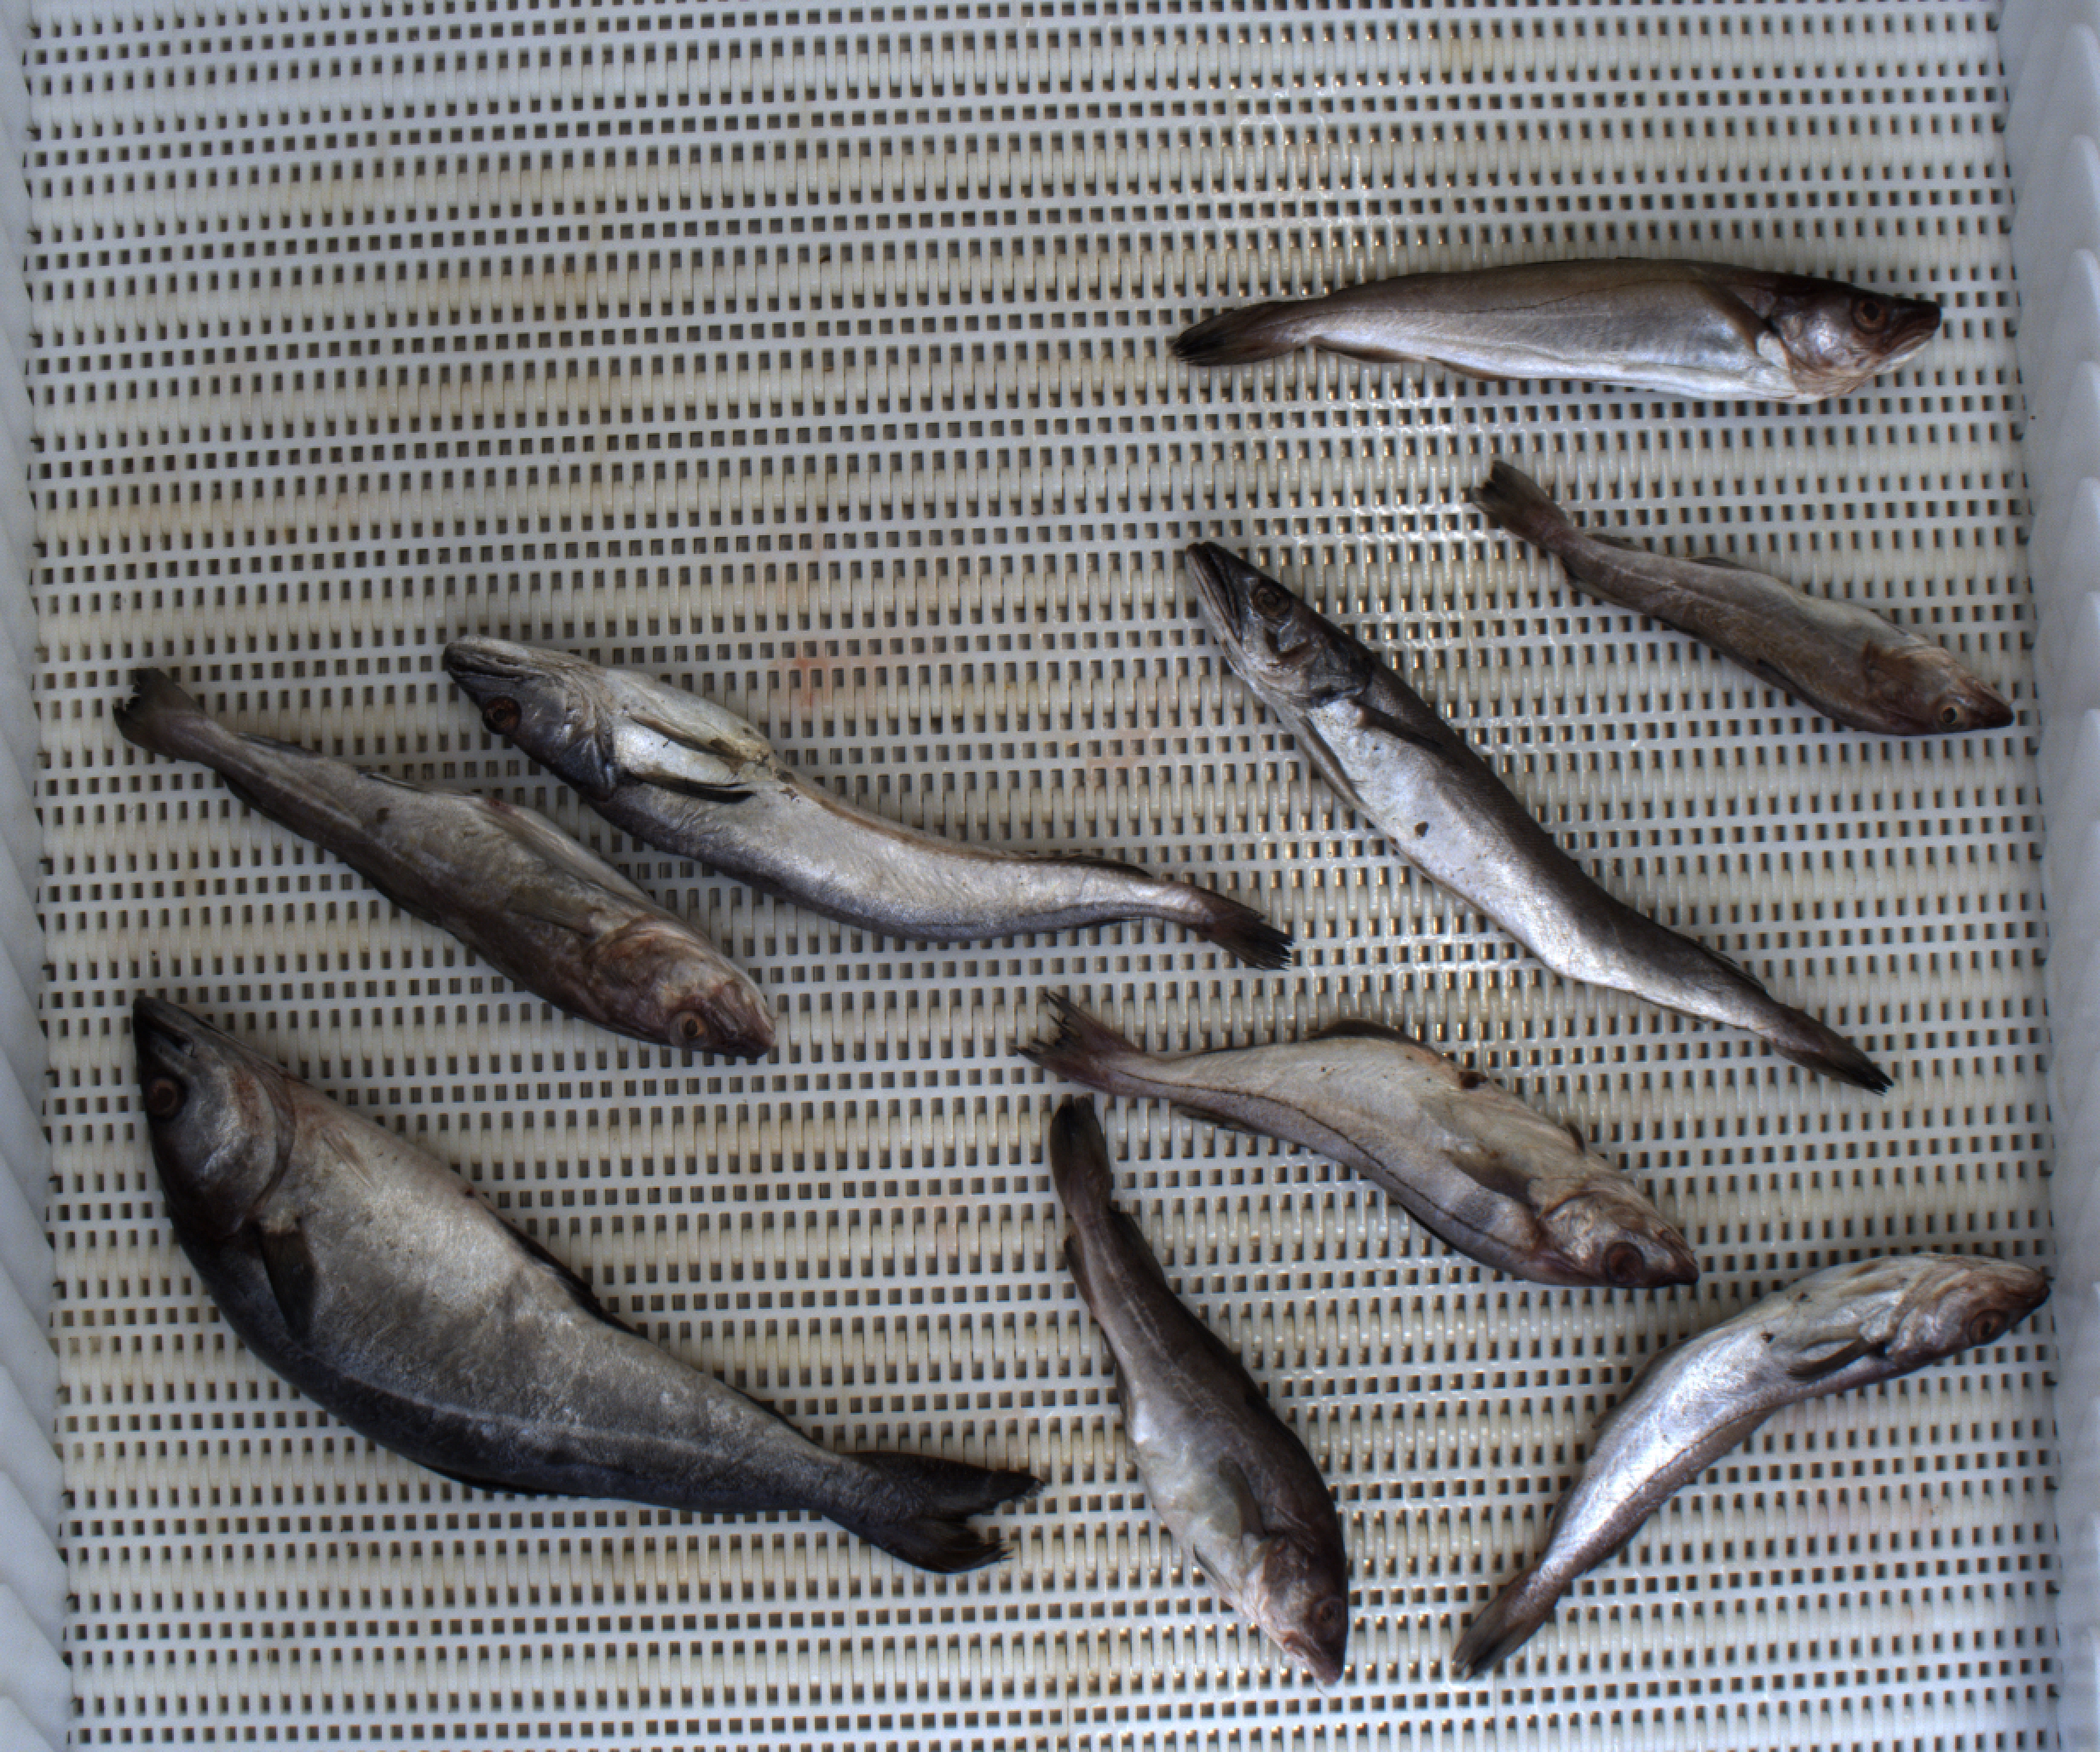
Total fish: 9
Cod: 3
Haddock: 1
Whiting: 2
Hake: 2
Horse mackerel: 0
Saithe: 1
Other: 0